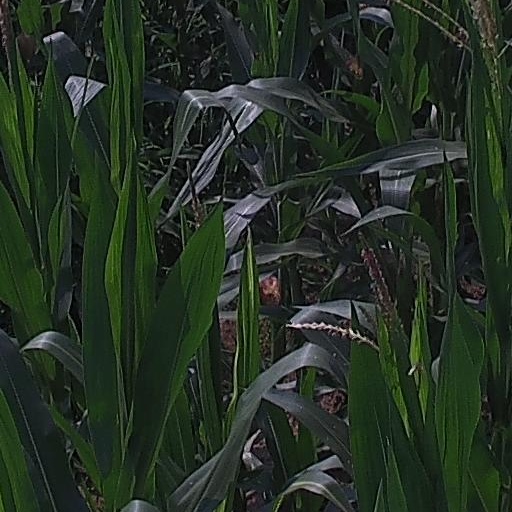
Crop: maize; corn